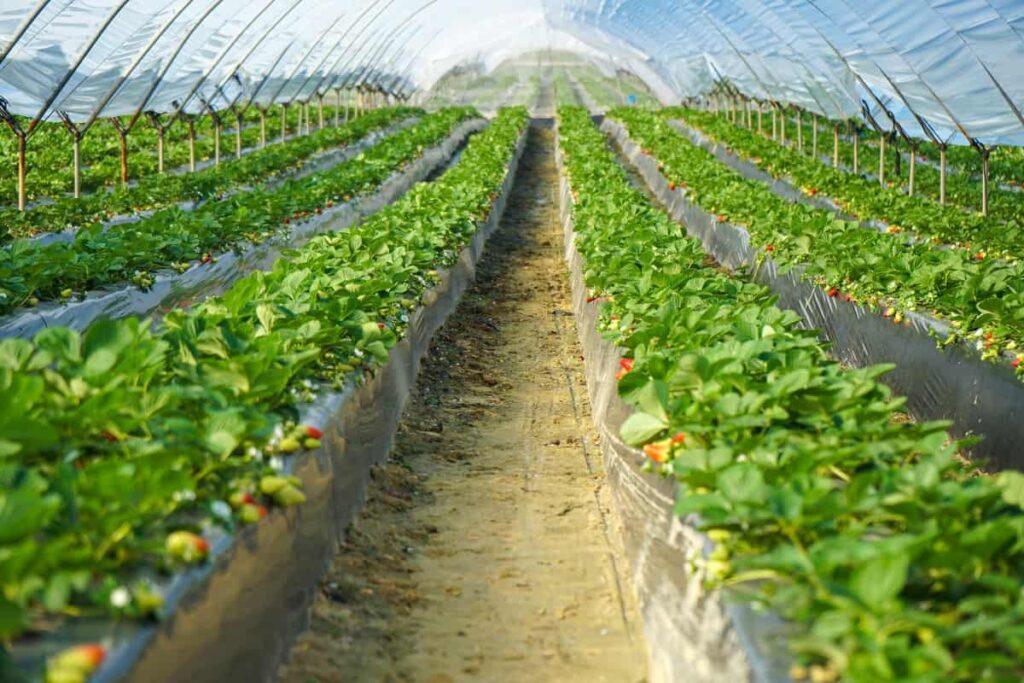
Kilimo cha mazao ya viwandani ambacho kimepandwa kwa njia za kisasa katika eneo kubwa, vilevile mazao hayo yamewekewa plastiki kwaajili ya kutunza unyevuunyevu.